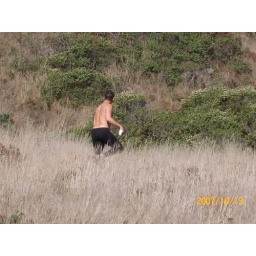
That would be Jason, looking for a spot near our first camp (note toilet paper in right hand).